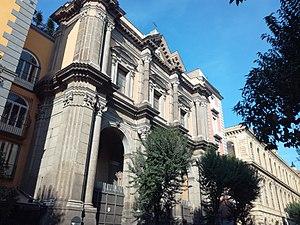
Le baroque napolitain est une forme artistique et architecturale qui se développe au XVIIᵉ siècle et dans la première moitié du XVIIIᵉ siècle à Naples. Il est reconnaissable à ses décorations flamboyantes de marbre et de stuc, caractéristiques des structures du bâtiment. En particulier, le baroque napolitain s'épanouit au milieu du XVIIᵉ siècle avec les œuvres de plusieurs architectes locaux hautement qualifiés et se termine au milieu du siècle suivant, avec l'arrivée des architectes néoclassiques.
L'église San Giovanni Battista delle Monache est une église de Naples, située via Santa Maria di Costantinopoli dans le quartier San Lorenzo. Elle dépend de l'archidiocèse de Naples.